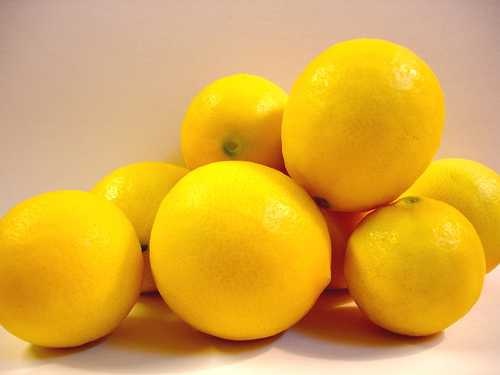
Label: Lemon